Juan Rivero Torres

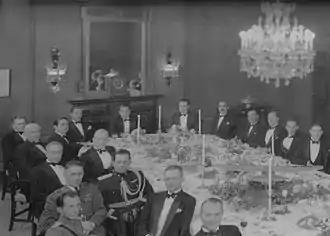
Juan Terry Trippe of Pan American World Airways hosting an official dinner in honor of Juan Rivero Torres at New York's Union League Club in 1935

After he took part as a student in the Bolivian delegation in Geneva, Switzerland, as the initial sessions of the General Assembly of the League of Nations were called to order, President Bautista Saavedra recognized his unique diplomatic skills and sent him as an engineer to the initial meetings of the Pan-American Highway Commission, in 1924 at Washington, D.C., and the following spring of 1925, at Buenos Aires, Argentina, where he served as vice president of the commission. A modern highway from the northern part of North America to the southern part of South America had been under official consideration since 1923, when the Fifth International Conference of American States met at a Santiago, Chile. He came to believe in the project, and became an early advocate for it in Bolivia, which signed the Convention on the Pan-American Highway in 1937.